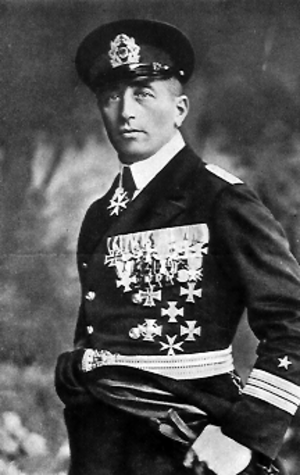
Le Seeadler est un trois-mâts carré en acier, construit en 1888 à Glasgow, armé pour la compagnie Harris-Irby Cotton Company à Boston. Il naviguait sous le nom de Pass of Balmaha.